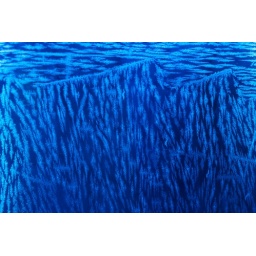
Foothills appeared on my car window in frost